U.S. Route 10 in Michigan

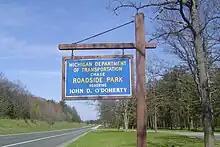
Roadside park east of Baldwin

Northwest of Reed City, US 10 meets the US 131 freeway before curving around the north side of town. The highway passes to the south of Nartron Field near the intersection with Bus. US 10. The highway crosses Fred Meijer White Pine Trail State Park, a rail trail that runs north through the area. US 10 continues east around the north side of town and runs parallel to the Pere Marquette State Trail, an east–west rail trail that follows the Ludington Division of the Pere Marquette Railway. The highway intersects the business loop on the east side of town and exits Reed City. US 10 continues east and northeasterly though rural fields in Osceola County. The highway passes to the north of Evart Municipal Airport and enters the city of Evart. It runs along 7th Street through downtown before and crossing the Muskegon River and exiting the city. The trunkline runs parallel to the rail trail through rural country side to north of the small community of Sears before turning to the southeast. US 10 passes between Big Mud, Big Cranberry, and Mystic lakes as it crosses into Clare County. The highway continues to the east, and, near Farwell, it transitions to a full freeway.